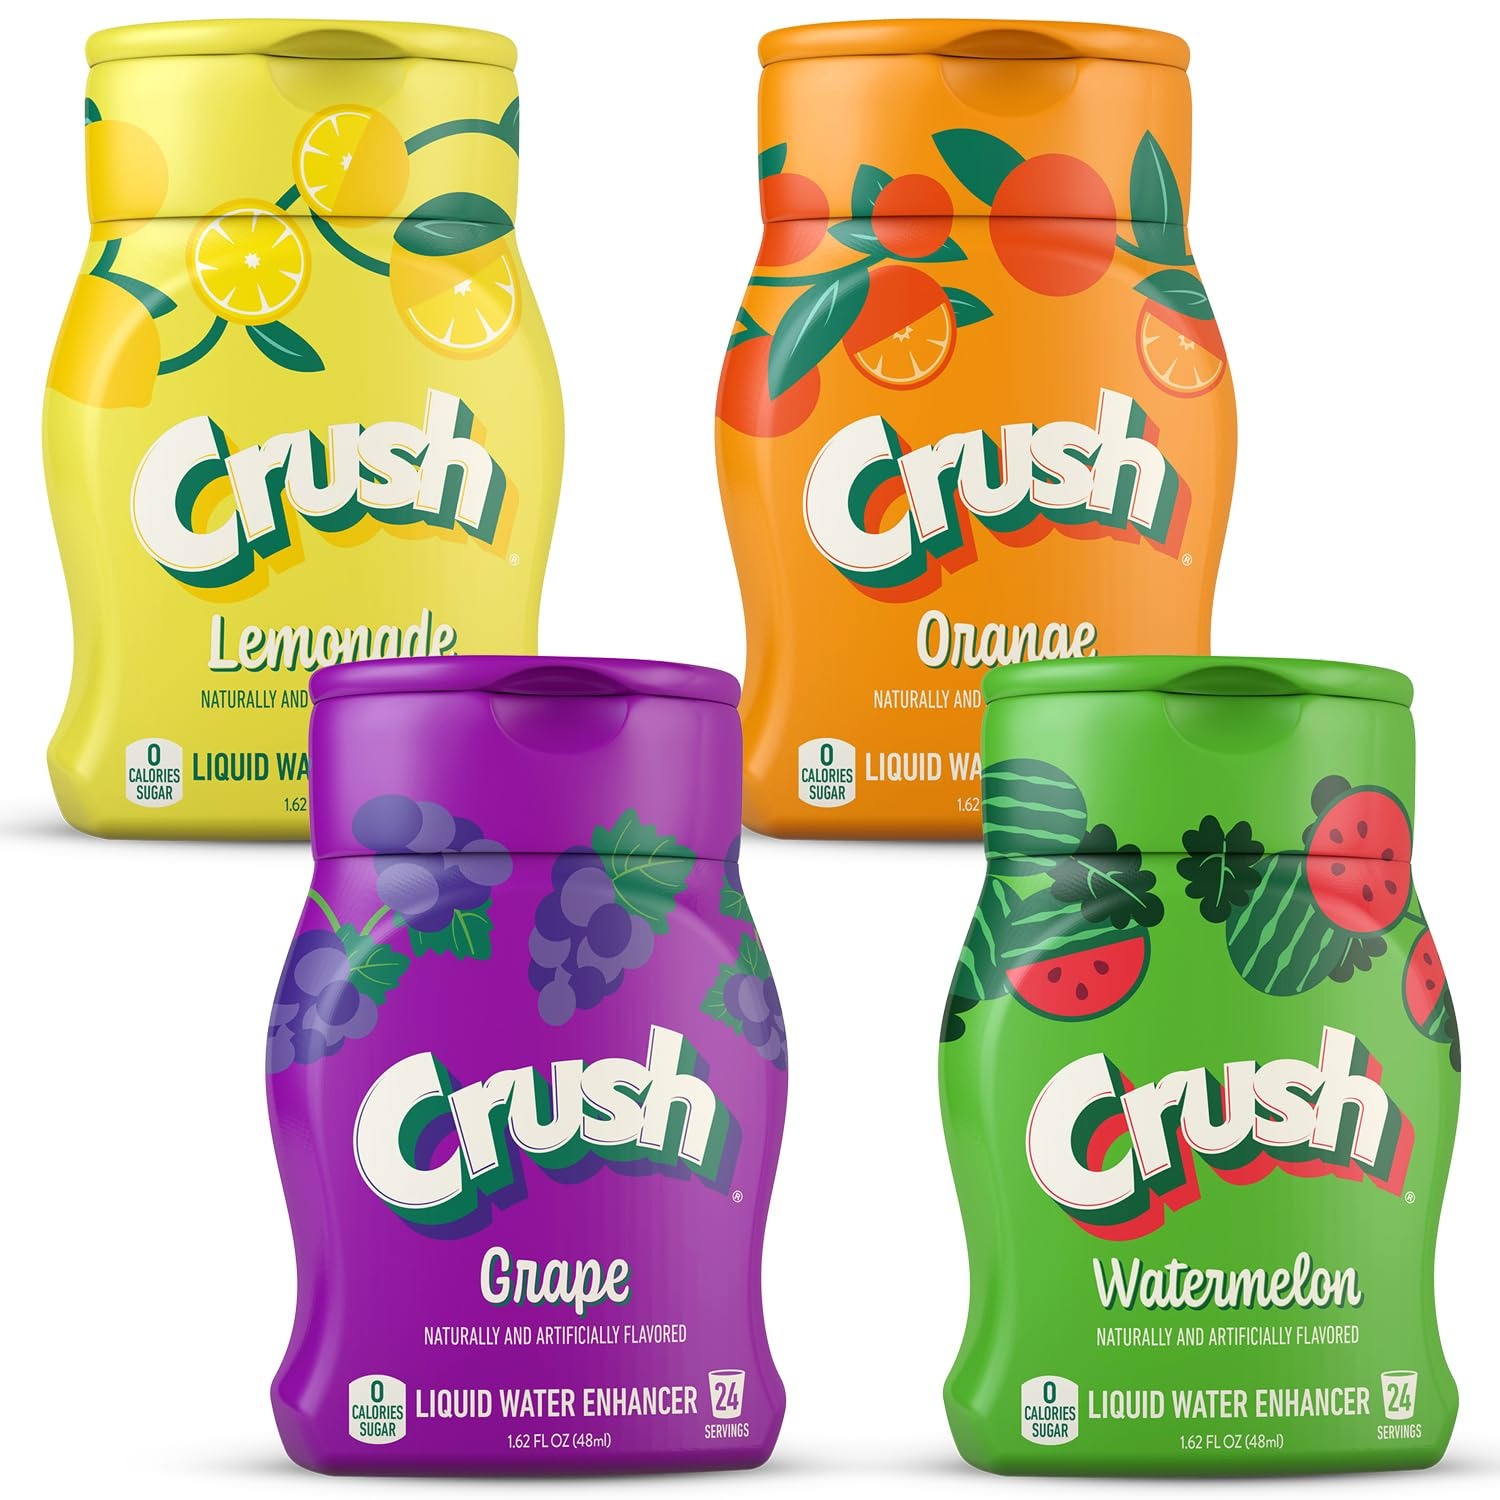
Item Name: Crush, Summer Variety, Liquid Water Enhancer – New, Better Taste! (4 Bottles, Makes 96 Flavored Water Drinks) – Sugar Free, Zero Calorie
Bullet Point 1: WANT TO TAKE YOUR FAVORITE CRUSH DRINK WITH YOU BUT LEAVE ALL OF THE SUGAR BEHIND?
Bullet Point 2: 0 SUGAR, 0 CALORIES – These water enhancers are sugar free and calorie free, offering a tasty way to stay hydrated while cutting the sugary drinks out of your family’s diet. Instead of sugary juice, drink flavored water. Instead of sugary soda, mix Crush into your SodaStream.
Bullet Point 3: EASY TO USE ON THE GO -- MAKES 96 DRINKS -- conveniently use Crush liquid drink mix at home, at work, on-the-go. Add as much flavor as you want and notice the great value compared to bottled drinks. Crush Liquid Drink Mix mixes instantly into water, unlike powder drink mix. Each bottle makes 24 eight-ounce drinks.
Bullet Point 4: DRINK MORE WATER – Doctors recommend drinking 8 glasses of water per day. Staying hydrated helps with cardiovascular health, energy levels, brain function, weight loss, clear skin and so much more!
Bullet Point 5: SATISFACTION GUARANTEE-- If you are not totally satisfied with your order, just message us directly and we will refund your order.Crush drink mixes were created by our family business to make staying hydrated fun!
Product Description: Available in a variety of delicious flavors, Crush water enhancers are the liquid drink mix for consumers looking for a fun way to flavor their water without the sugar. Easily make your own flavored water at home or on the go with these portable liquid drink mix bottles. To use, flip-open the cap. Point downwards directly into your water. And squeeze 1 second per serving in 8-ounces of water (squeeze longer to add more flavor)! Each portable bottle of Crush liquid drink mix makes 24 8-ounce drinks – with 0 sugar and 0 calories per serving. Use with your sodastream to make Crush flavored sodas. Or pack in your children’s lunch box to have them be the most popular kid at the lunch table. Crush drink mixes will have the whole family drinking 8+ glasses of water each day.
Value: 6.48
Unit: Fl Oz

Price: 20.99